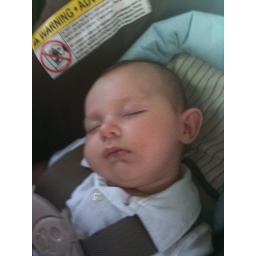
Trevor sleeping in car seat.